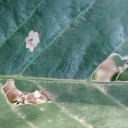
Label: Miner